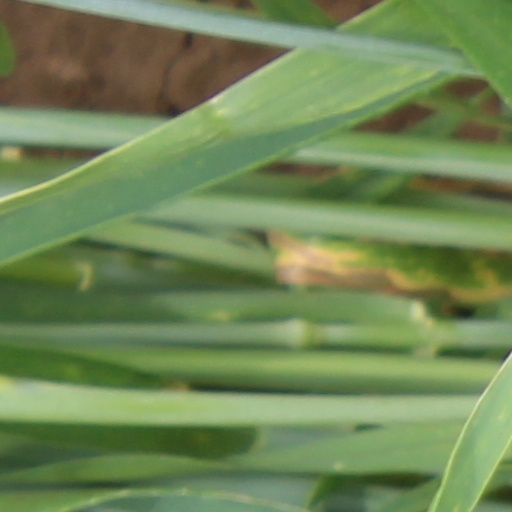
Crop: wheat